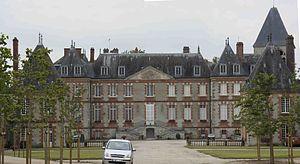
Vue du Château Montmirail.
Cet article recense les monuments historiques de la Marne, en France.
Pierre Jean Julie Chapt, marquis de Rastignac, est un militaire et homme politique français des XVIIIᵉ et XIXᵉ siècles.
La société Axon' Cable est un constructeur de composants électroniques, notamment de câbles et de connecteurs, et un concepteur de réseaux de câblage.